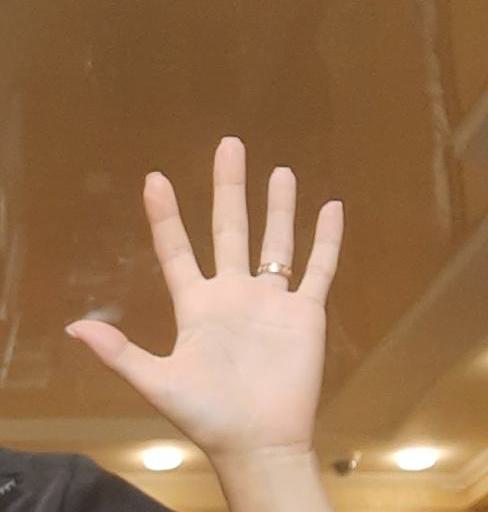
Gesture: palm